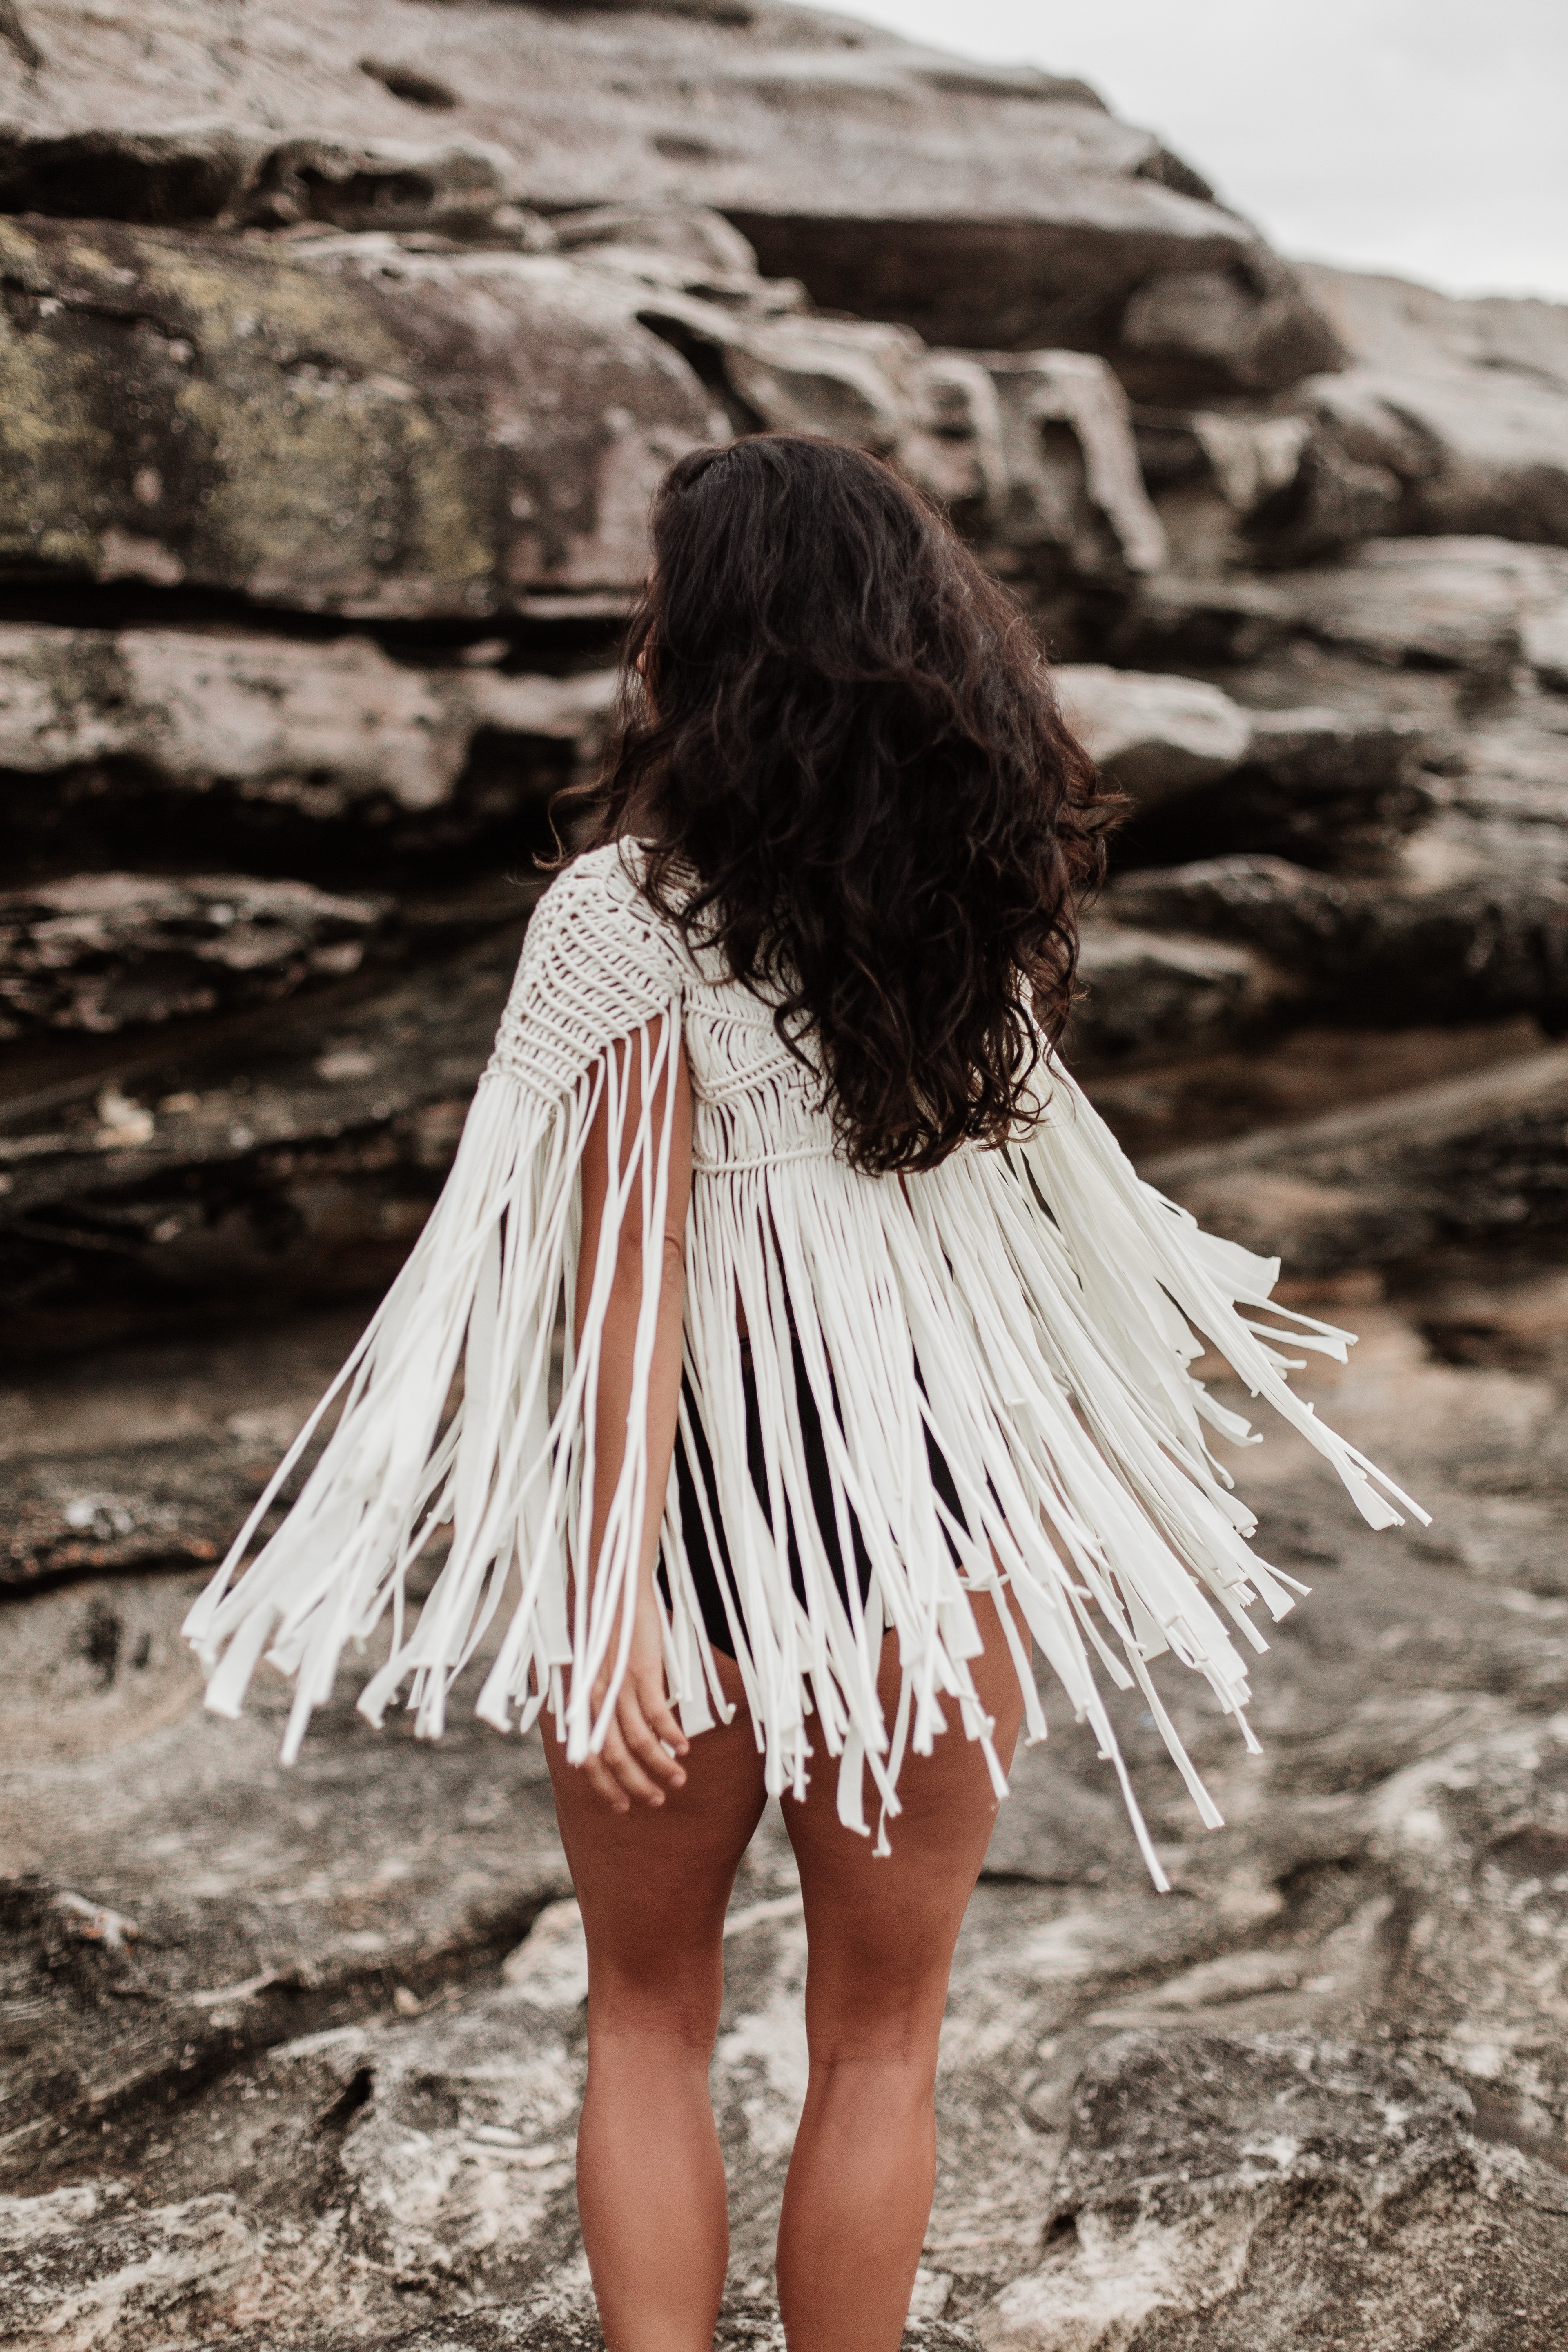
woman, People in nature, nature, photograph, beauty, long hair, shoulder, black and white, tree, photography, photo shoot, dress, joint, leg, plant, rock, wood, happy, monochrome photography, vacation, brown hair, style, model, child, back